American Eagle (airline brand)

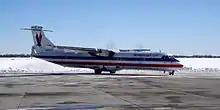
An American Eagle ATR 72 operated by Executive Airlines at Joplin Regional Airport. (2011)

As part of its restructuring and emergence from chapter 11 bankruptcy, AMR announced it would contract American Eagle flying to carriers outside its wholly-owned subsidiaries. On November 15, 2012, SkyWest Airlines and ExpressJet Airlines, both subsidiaries of SkyWest, Inc. began operations for American Eagle. On August 1, 2013, Republic Airways, a subsidiary of Republic Airways Holdings, commenced flying operations under the American Eagle branding as part of a 12-year capacity purchase agreement to operate Embraer 175 aircraft for American Eagle.